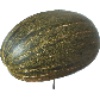
Label: melon_piel_de_sapo